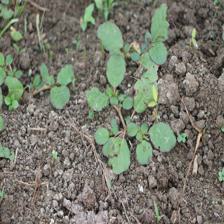
Label: BroadLeafWeed